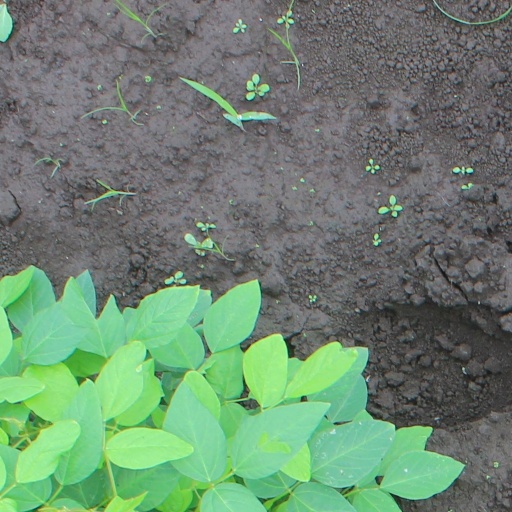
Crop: soybean